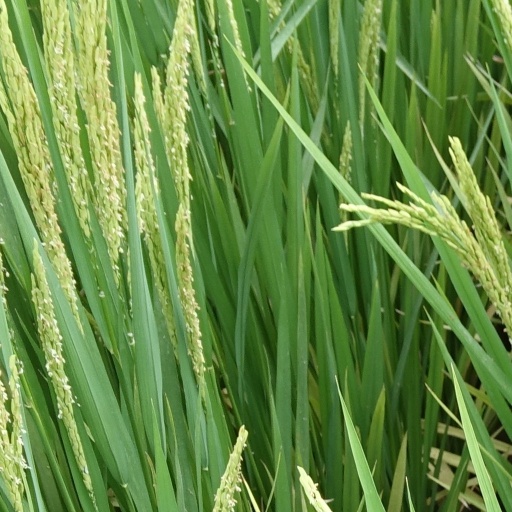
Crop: rice